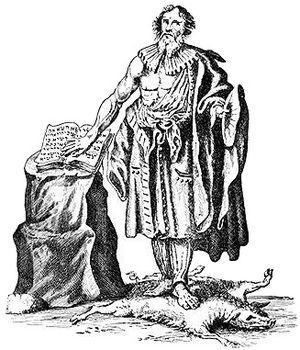
Le serment more judaico ou serment juif est une forme spéciale de serment, accompagnée par un certain protocole, que les Juifs étaient obligés de respecter dans les cours de justice européennes jusqu'au début du XXᵉ siècle, et qui était souvent humiliante, voire dangereuse. More judaico signifie en latin « d'après/par la coutume juive ». La question de la loyauté du serment juif était intimement liée à la signification que les autorités chrétiennes attribuaient alors à la prière du Kol Nidre récitée par les Juifs le jour de Kippour : cette prière vise à délier une personne des vœux inaccomplis qu'elle aurait contractés envers Dieu au cours de l'année précédente ou à venir et était interprétée comme permettant aux Juifs de jurer à la légère, leurs vœux et serments envers des particuliers ou des tribunaux étant annulés chaque année.